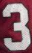
Number: 3